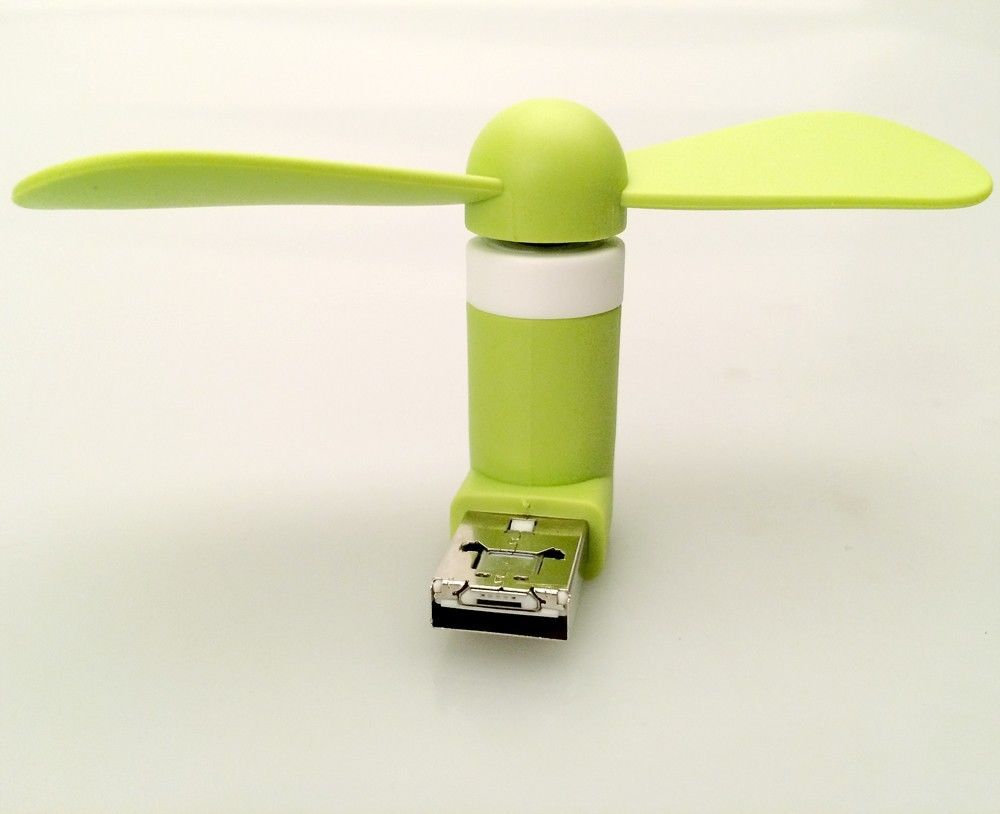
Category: fan